Clinton Sparks

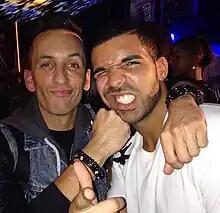
Sparks (left) with Drake

In 2011, he released the single "Sucks to be You" featuring JoJo and LMFAO, started a new weekly residency ("My Awesome Party") at the Moon nightclub in the Palms Casino Resort, and released a new series of mixtapes entitled, "My Awesome Mixtape", which featured an introduction from Samuel L. Jackson. He also signed a record deal with Interscope Records and changed the name of his syndicated radio show to "My Awesome Radio Show". At the grand opening of his "Awesome Party," Sparks made his entrance by being lowered from a helicopter through the retractable roof of the hotel onto his DJ set. In 2012, he began working on an album with his band, UGHmerica. He also released the song "Watch You" featuring Pitbull on the Strictly Rhythm record label. He received his first Grammy nomination for his production work on Lady Gaga's "Bloody Mary" which appeared on the album, "Born This Way".